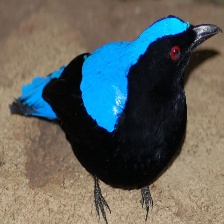
Species: FAIRY BLUEBIRD
Scientific name: IRENA